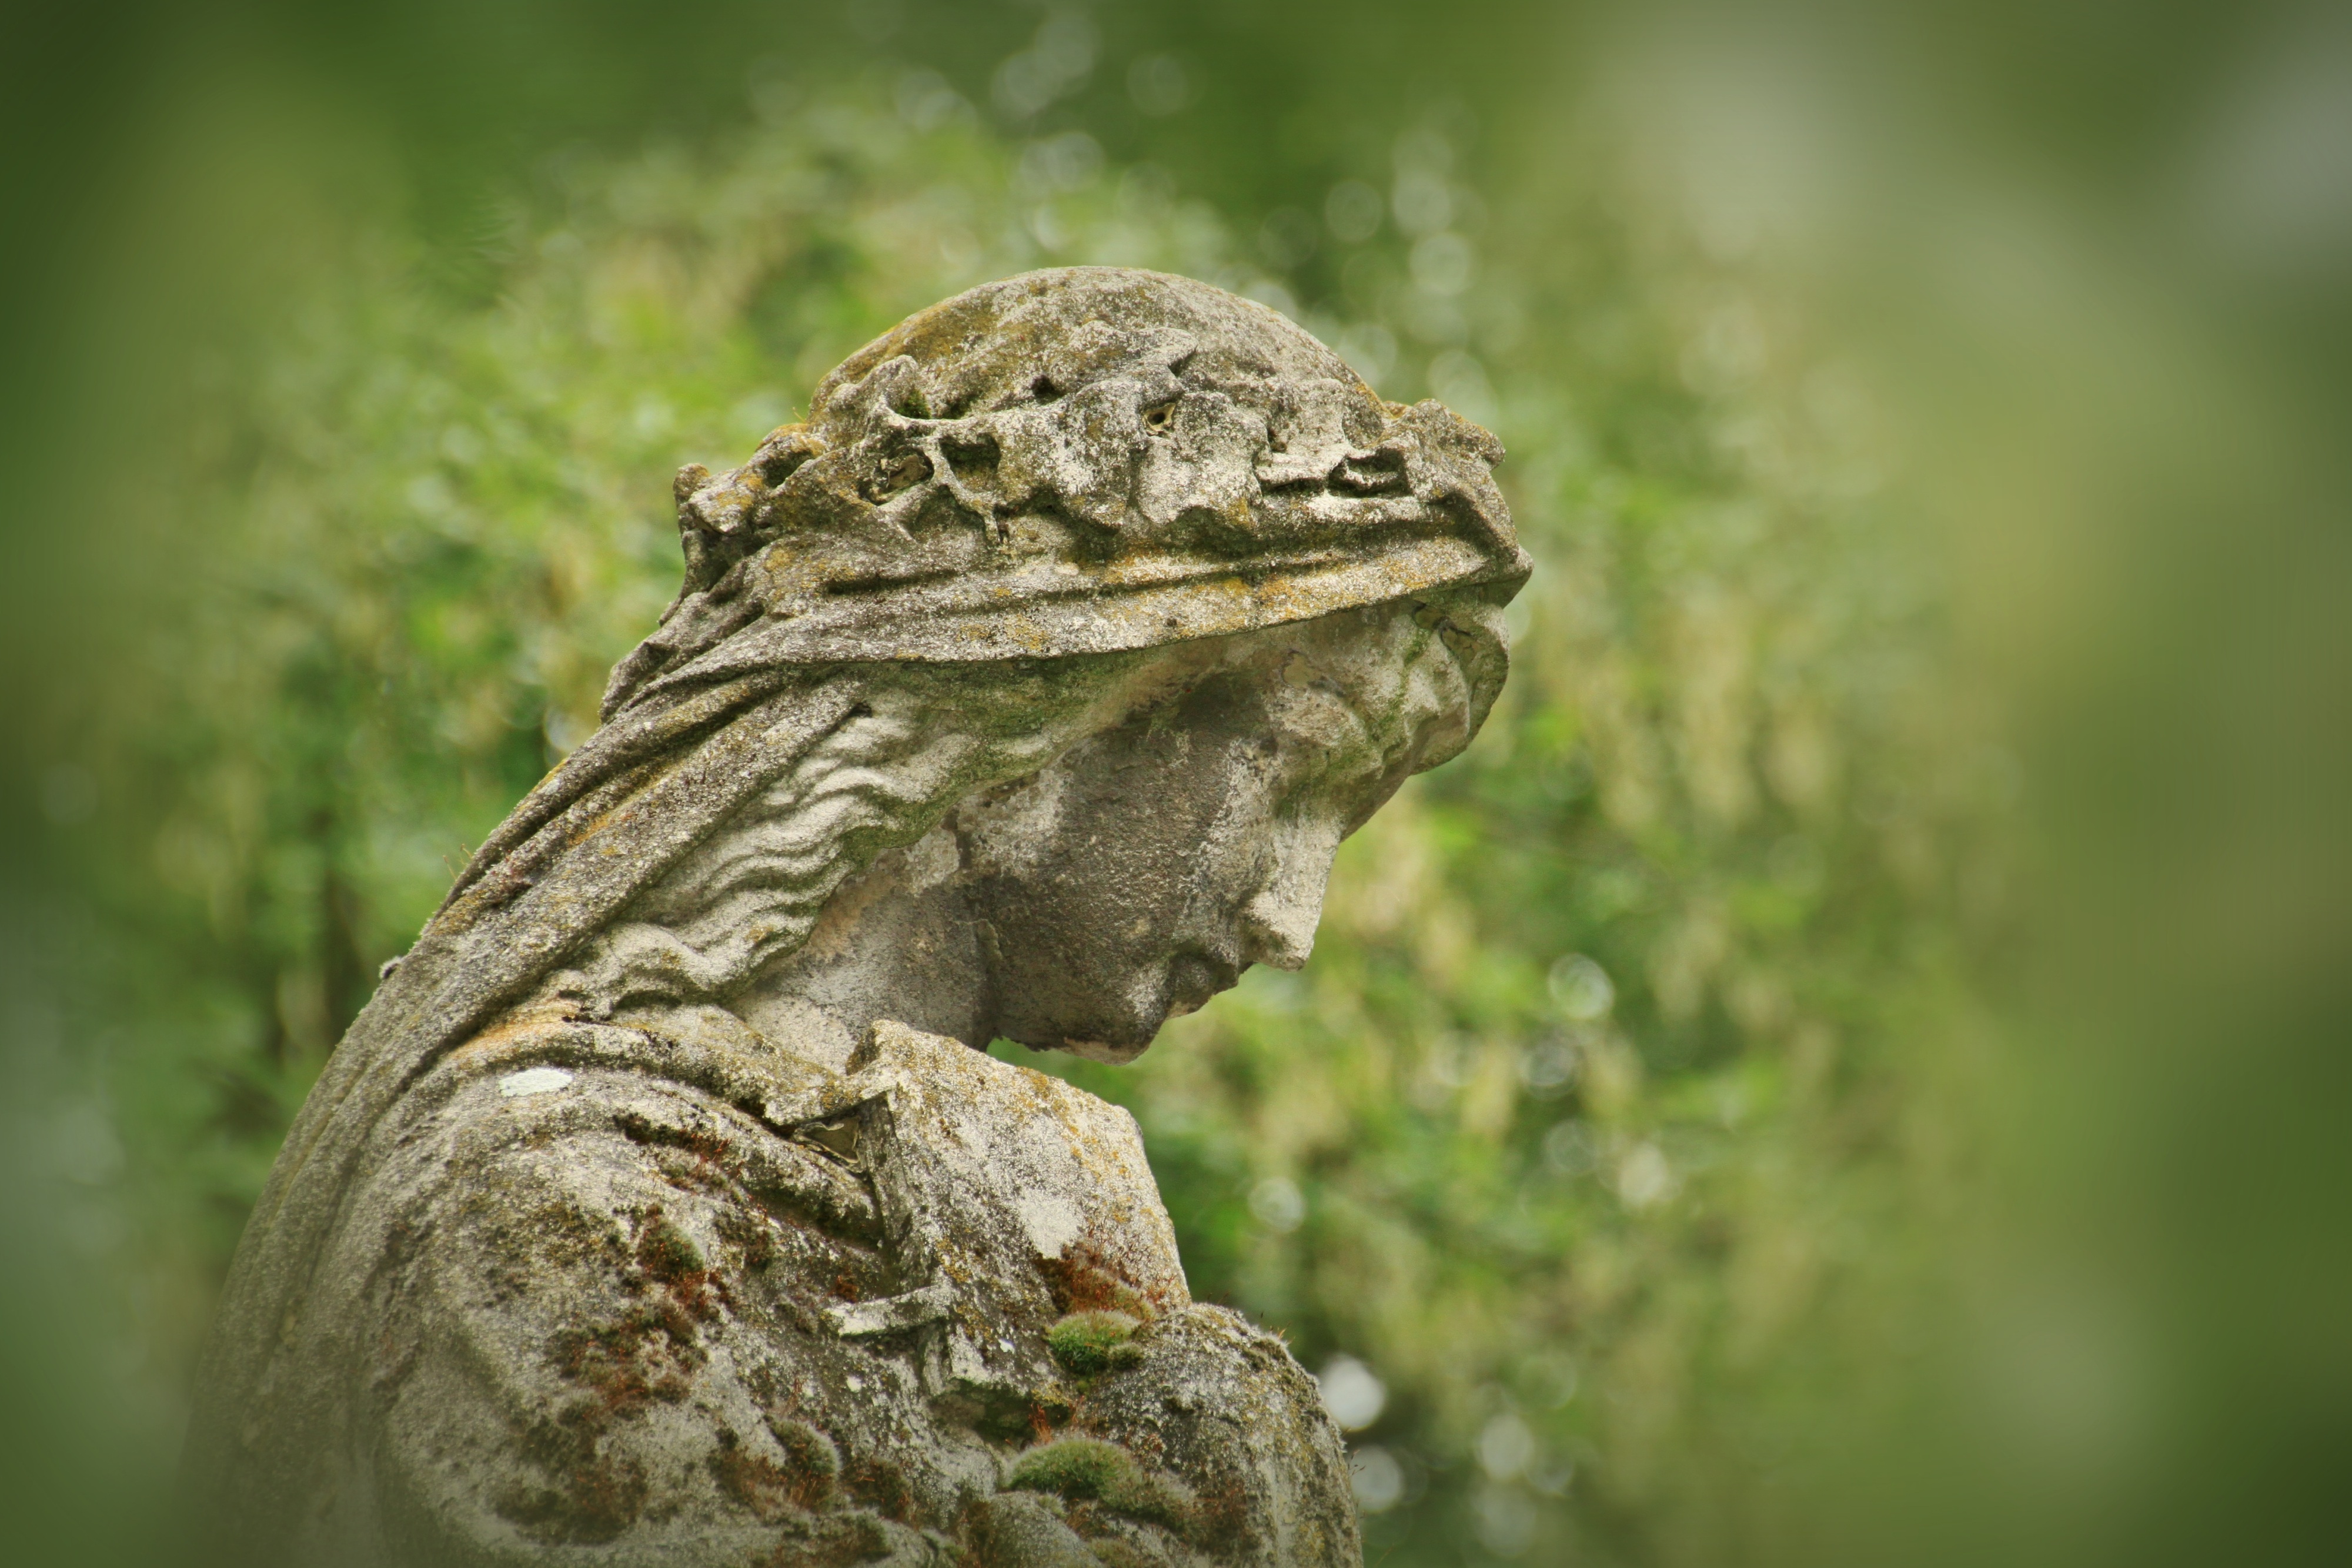
nature, woman, old, wildlife, statue, portrait, young, green, romantic, human, reptile, cemetery, tombstone, iguana, fauna, artwork, weathered, close up, grave, sad, face, sculpture, art, figure, head, vertebrate, mourning, melancholic, sculptor, stone figure, macro photography, stone sculpture, common snapping turtle